Hardcastle and McCormick

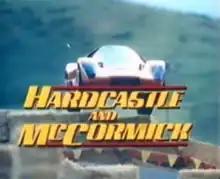
Title screen from season 1 and from the last ten episodes of season 2

Hardcastle and McCormick is an American action crime drama television series that aired on ABC from September 18, 1983, through May 5, 1986. The series stars Brian Keith as Judge Milton C. Hardcastle and Daniel Hugh Kelly as ex-con and race car driver Mark "Skid" McCormick.